Joseph W. Herbert

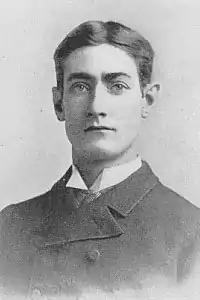
Joseph W. Herbert in 1889

Joseph William Herbert (27 November 1863–18 February 1923) was a British-born American director, silent-film actor, singer and dramatist notable for being the first person to play Ko-Ko in America in a pirate production of Gilbert and Sullivan's "The Mikado" (1885) before joining D'Oyly Carte Opera Company touring companies across America (1885–1890).